Shinako Tsuchiya

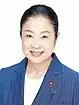
Official portrait, 2023

is a Japanese politician serving in the House of Representatives in the Diet (national legislature) as a member of the Liberal Democratic Party. A native of Kasukabe, Saitama and graduate of University of the Sacred Heart she was elected for the first time in 1996. Her father is Yoshihiko Tsuchiya, former governor of Saitama Prefecture.